History of rugby union in Scotland

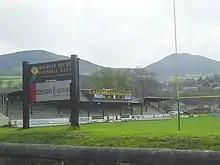
Nestling beneath the shadow of the Eildon Hills, the Greenyards at Melrose in Scotland is the original home of rugby sevens

Rugby sevens, which were initially conceived by Ned Haig, a butcher from Jedburgh, Scotland as a fundraising event for his local club Melrose in 1883. The first ever officially sanctioned international tournament of rugby occurred at Murrayfield as part of the "Scottish Rugby Union's celebration of rugby" centenary celebrations in 1973. Due to the success of the format, the ongoing Hong Kong Sevens was launched three years later. In 1993, the Rugby World Cup Sevens was launched and the trophy is known as the "Melrose Cup" in memory of Ned Haig's invention.